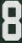
Number: 8